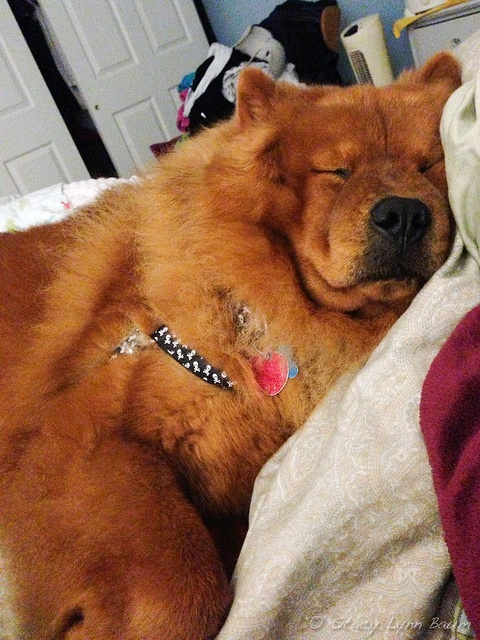
a blonde dog is sleeping on a bed
A dog laying on its side sleeping on a blanket.
A large brown dog laying down with the eyes closed
A large dog sleeping on a bed
A dog sleeping on a bed with its head on the pillow.